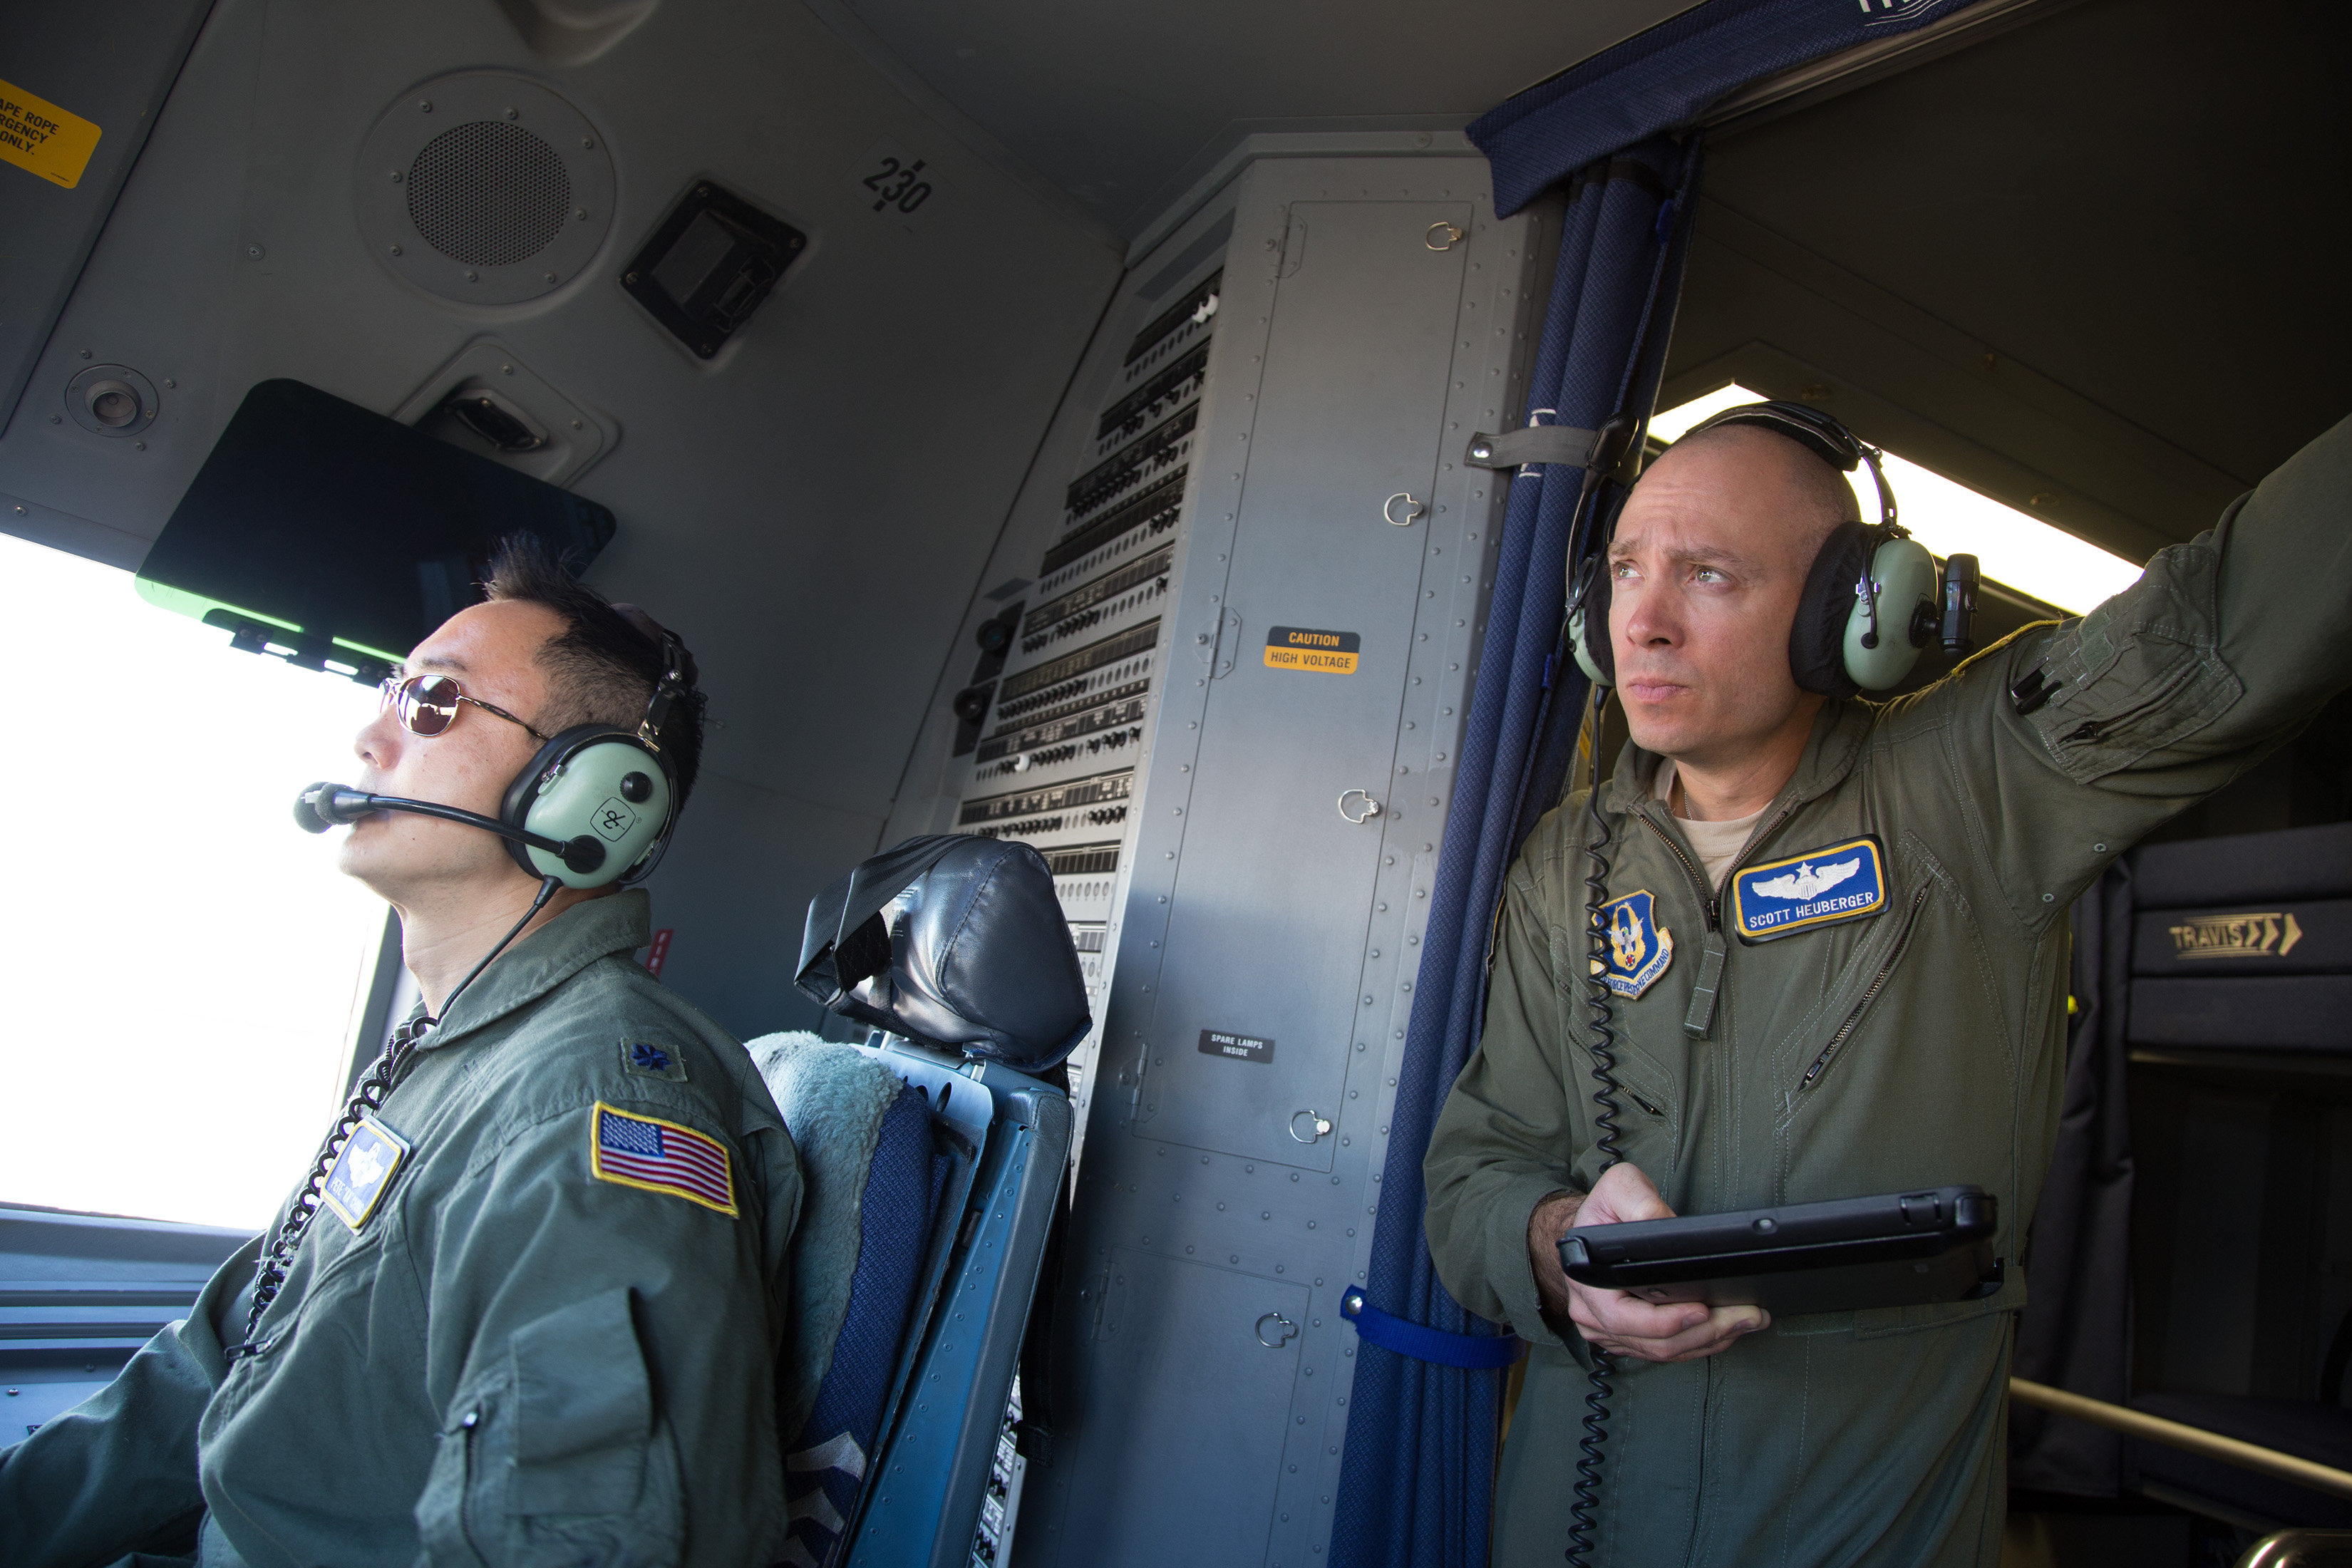
person, flying, military, aviation, professional, profession, pilot, navy, airforcereserve, c17globemasteriii, c17, 301as, air force, aerospace engineering, military officer